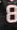
Number: 8